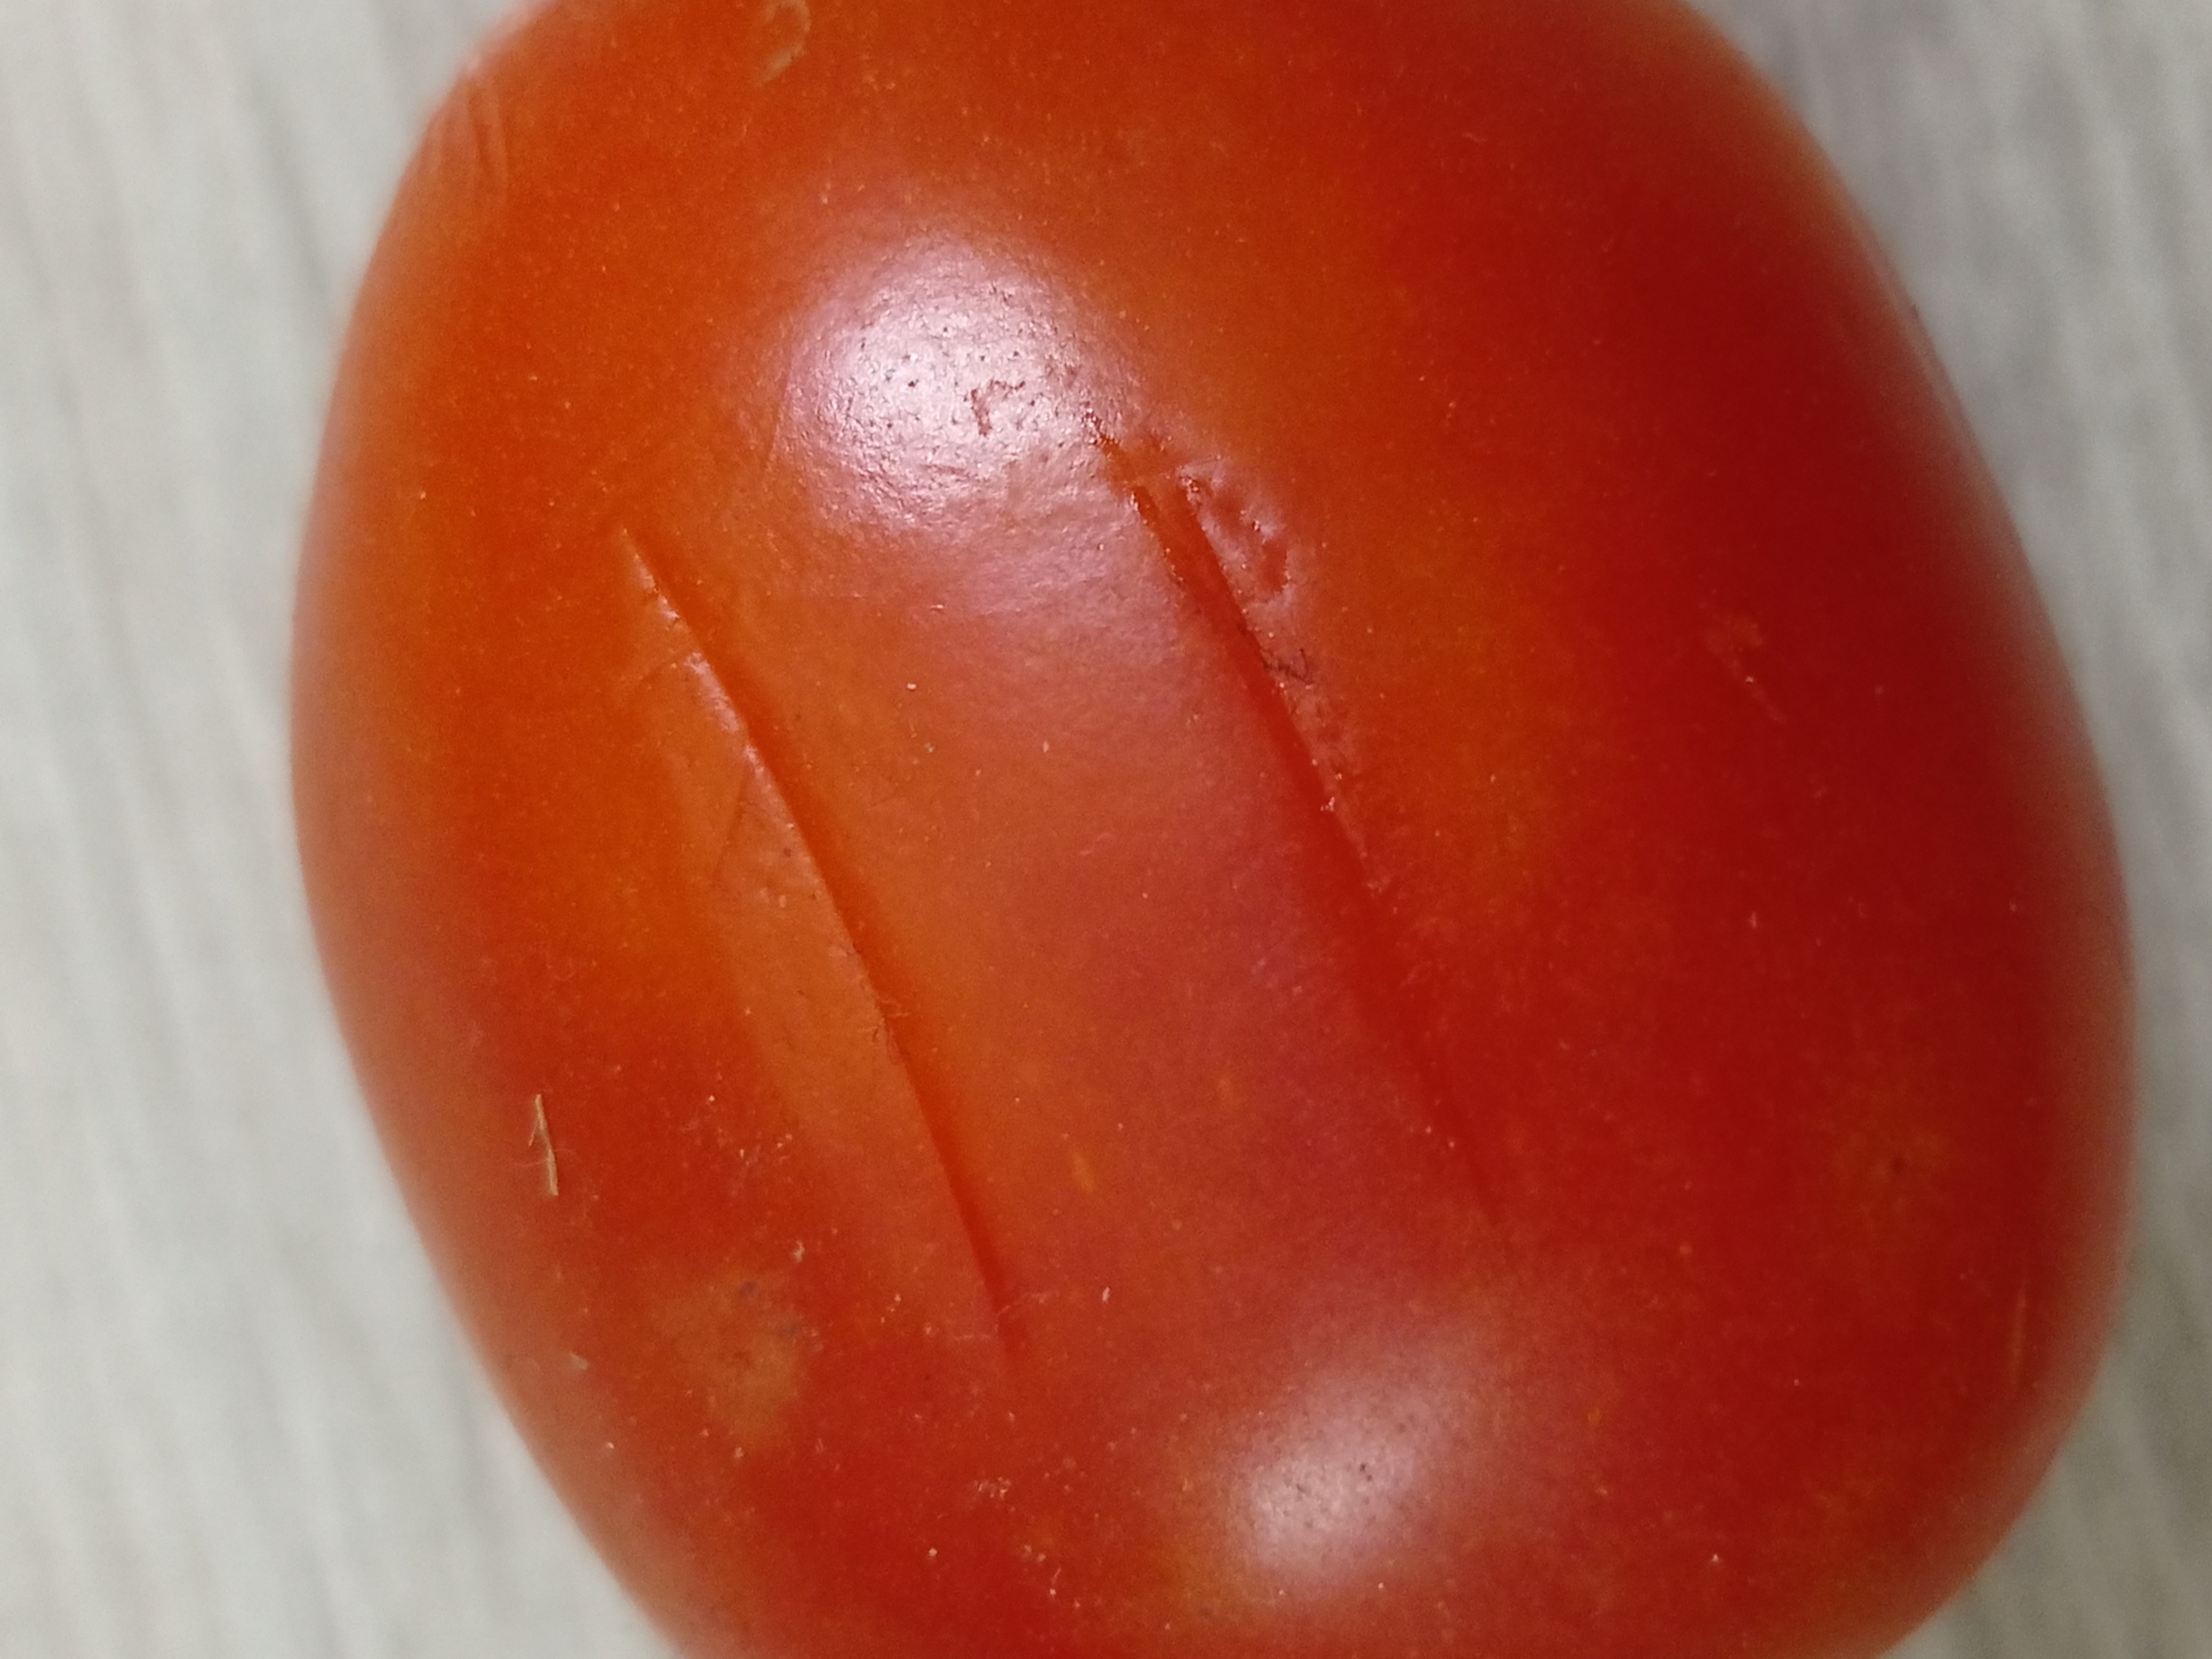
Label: Fresh